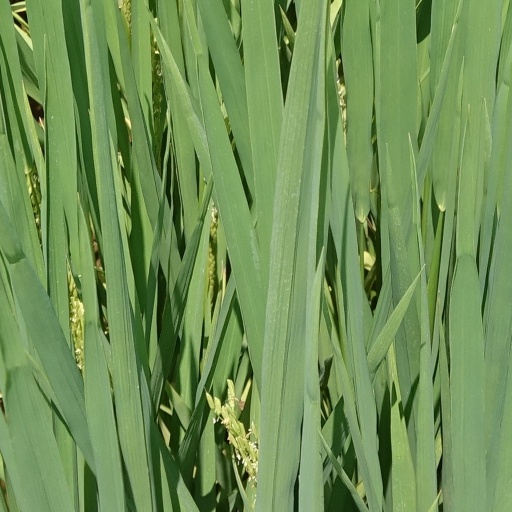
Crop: rice